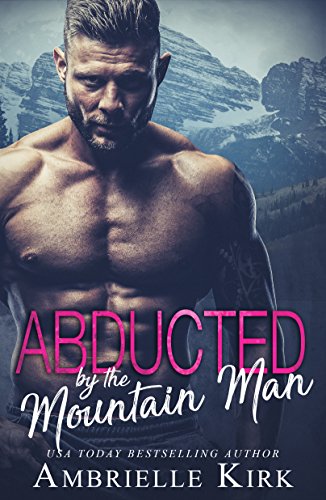
Abducted by the Mountain Man
Category: Buy a Kindle
From the Author Join Ambrielle Kirk's Newsletter to receive: New & Upcoming Release InformationBonus excerptsSneak peeksCover reveals & more Visit booksbyambrielle.com/newsletter/ to signup About the Author Hi! I'm award-winning, USA Today and National Bestselling author Ambrielle Kirk. I write nothing but Alpha males and the women who bring them to their knees. My romance books are diverse, edgy, and seductive. I combine dirty "smex" and sweet happily ever afters. Visit me on the web at ambriellekirk.com, follow me on Twitter at twitter.com/ambriellekirk, or friend me on Facebook at facebook.com/ambriellekirk*** Get 2 free contemporary romance ebooks from Ambrielle Kirk. Get on Ambrielle's VIP News List and get updates on new releases, ebook deals, giveaways, and contests every week. Sign up here to get all 2 exclusive copies sent to your email address today: hyperurl.co/AmbrielleVIP ***I also write paranormal romance, urban fantasy, and fantasy as Amber Ella Monroe.Visit us on the web at booksbyambrielle.com or amberellabooks.com.
Features: On my mountain, I take what I want. | I’m an ex-contract killer. A retired professional. I don’t do attachments. I don’t trust.For years, I spent my life pulling the trigger for cold, hard cash. Now that I’ve left that lifestyle, I want to be left the f*#k alone. Determined not to go back to the way things were, I resist all temptations. | Until Alexis. | I find Alexis snooping around on my property. I take what I want, so I take her captive. I tell myself the sexy spitfire isn’t as innocent as she looks, and I want to possess every beautiful curvy inch of her body. I want to keep her as my prisoner and make her beg and scream.Alexis knows I can’t resist her. I lose control. Now she knows my weakness. She uses it to her advantage. Alexis has secrets of her own. And in exchange for her freedom and sweet revenge, I’ll take her to my bed. | I’ll accept her innocence. | But for the first time in my life, I break my own rule. I’ve fallen hard for her…